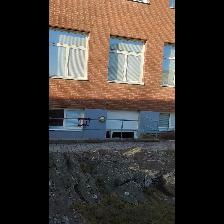
Label: NonHuman